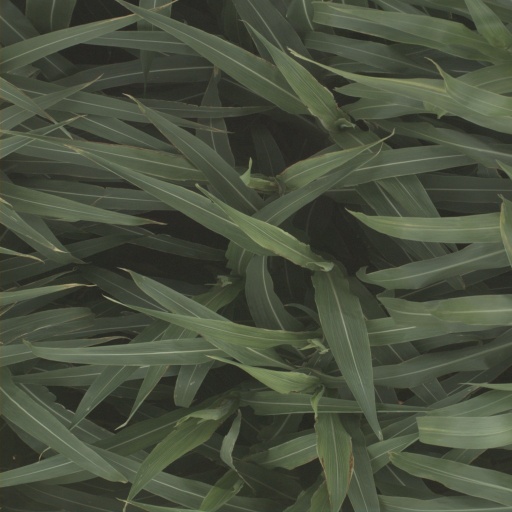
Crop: sorghum